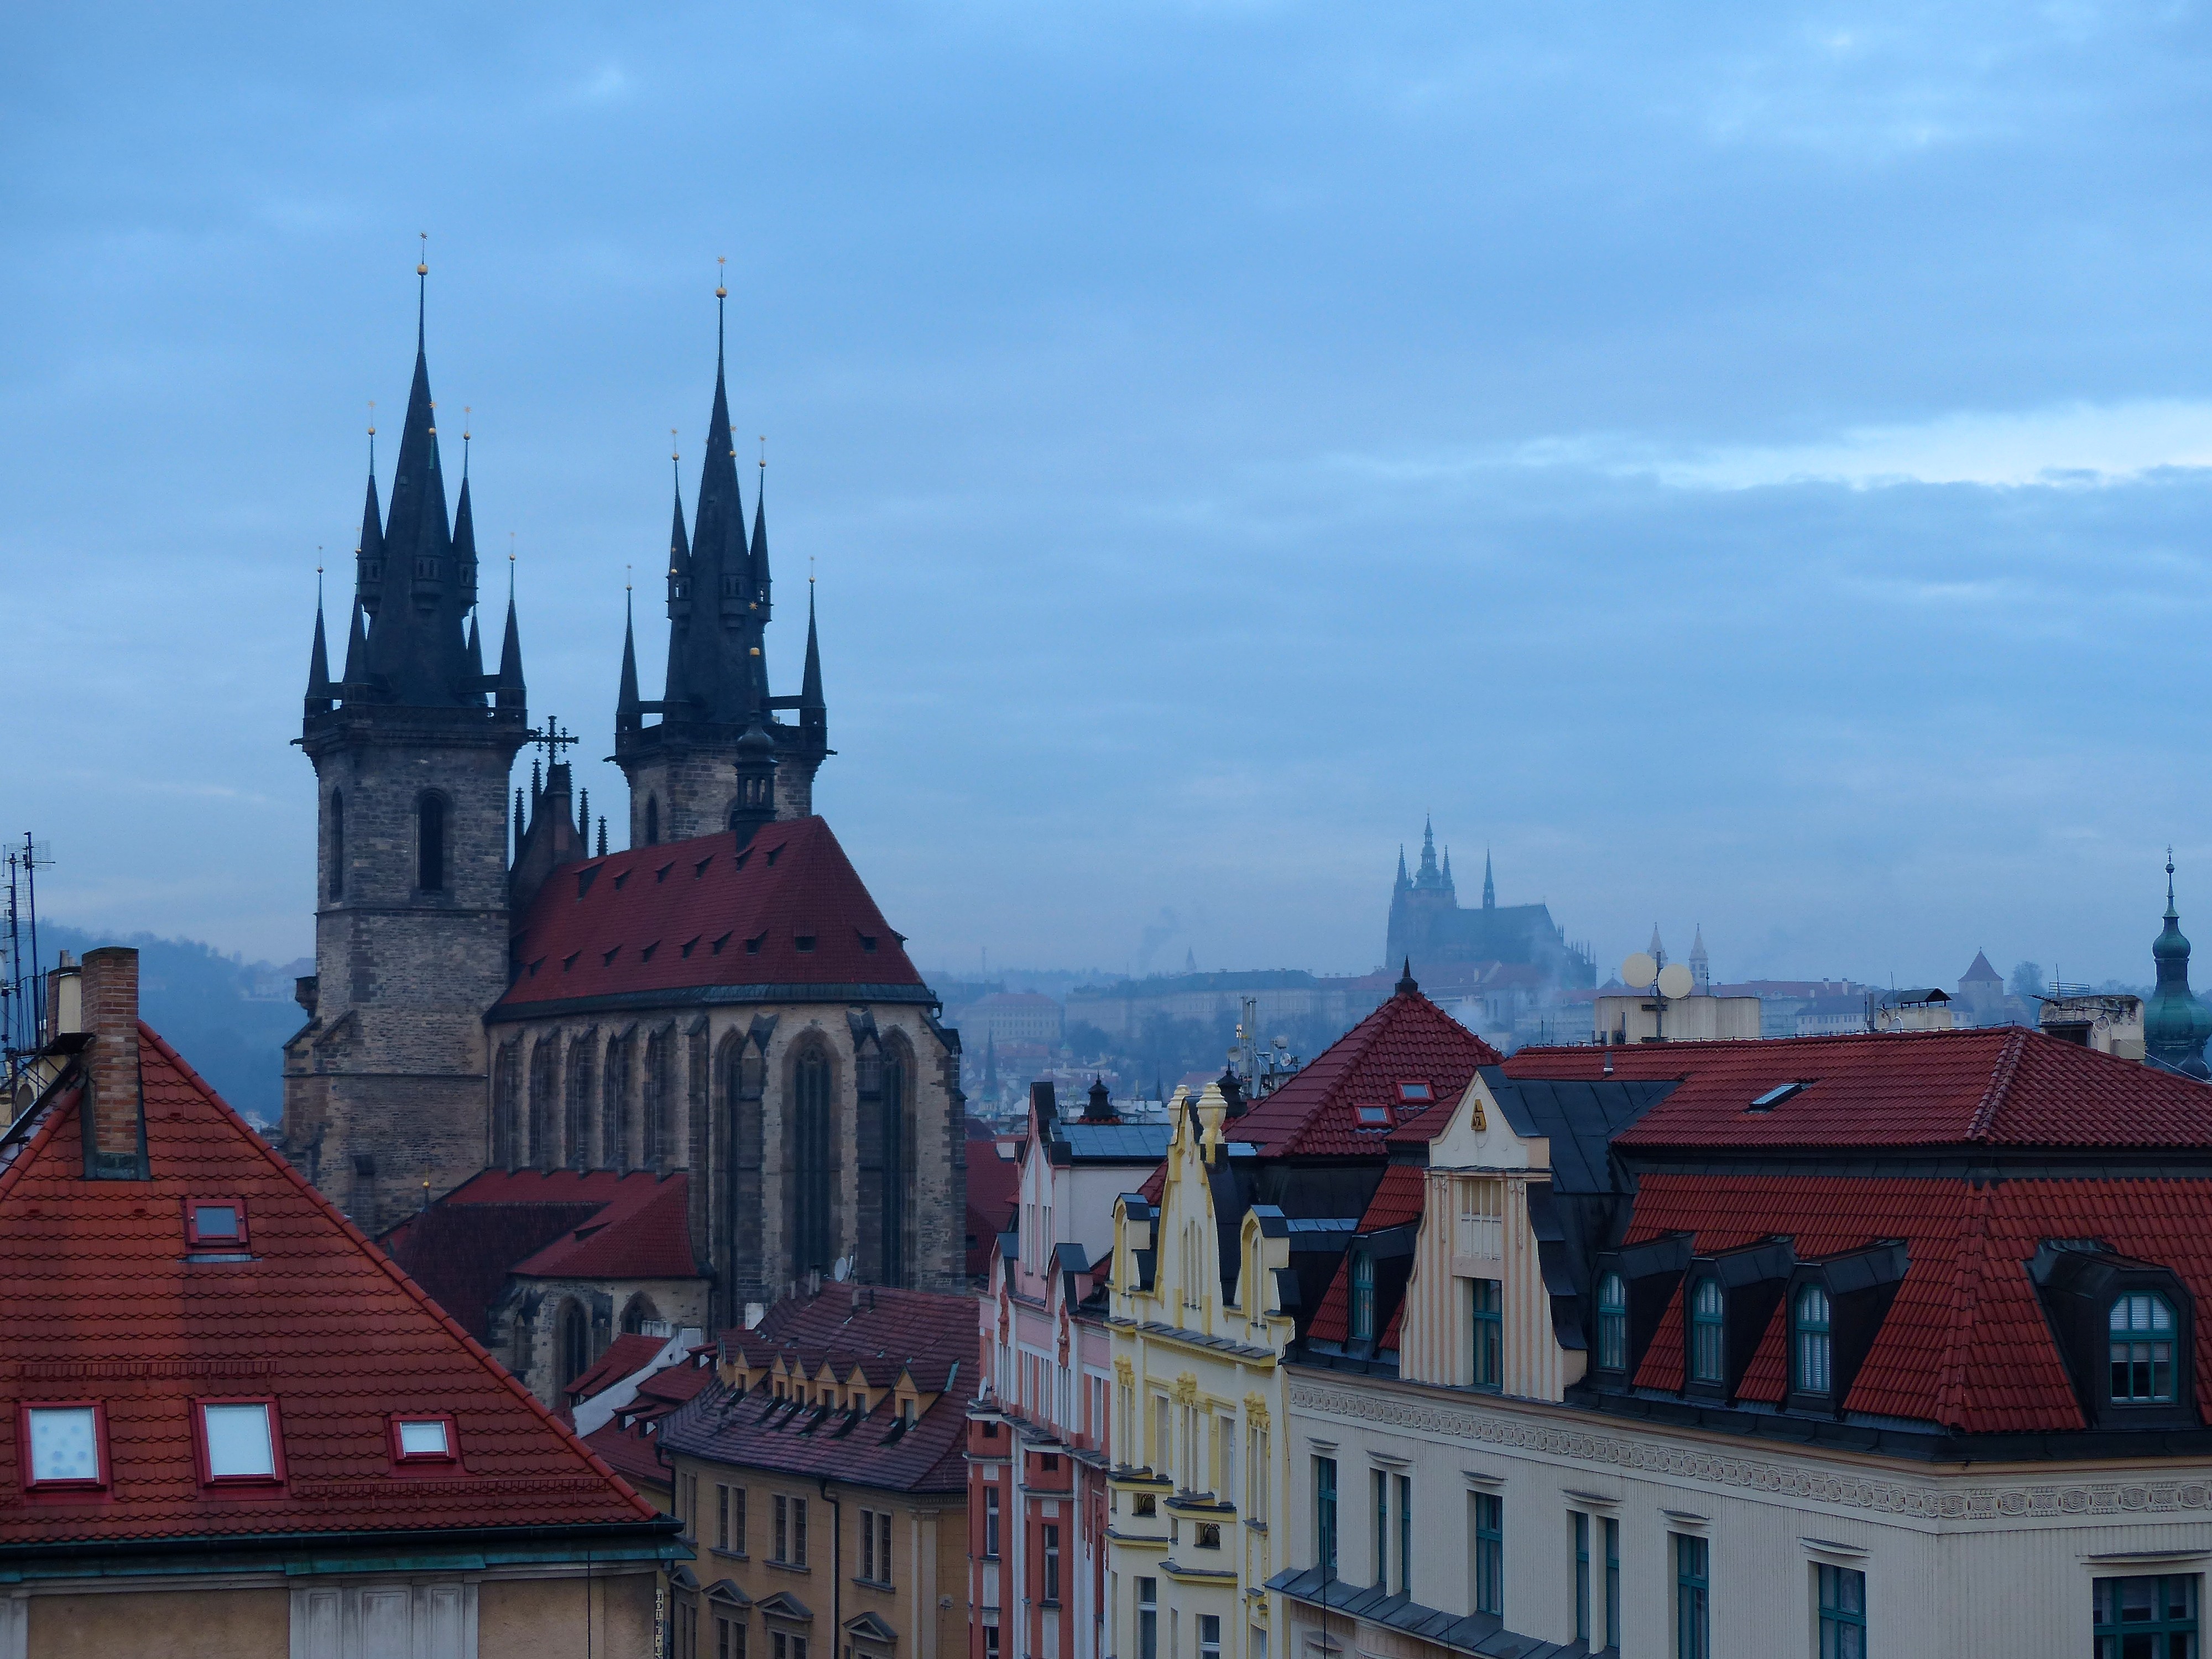
winter, sky, morning, town, building, chateau, city, cityscape, travel, europe, evening, tower, landmark, church, cathedral, prague, tourism, place of worship, spire, spires, steeple, czech, praha, tyn, roofs, tours